Wonderbound

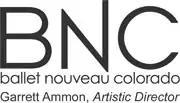
Ballet Nouveau Logo

Ballet Nouveau Colorado was founded in 1992 as a non-profit student performing company and school, providing outreach performances for elementary schools in Adams County and Denver's North Metro area. In 2002 BNC transitioned to maintaining a full-time contemporary ballet company. Later in 2002 BNC was honored by the Colorado State House of Representatives with CO House Resolution #02-1009 "for its commitment to bringing arts to the metropolitan region and for providing a wonderful educational haven to individuals who are interested in dance". By 2005 BNC had grown into the second largest ballet company in the State of Colorado. At the start of their 2007–2008 season BNC hired husband/wife team Garrett Ammon and Dawn Fay to take over the artistic direction of the company, made a significant adjustment to their marketing campaign and established a widespread presence on the internet including profiles on Facebook and MySpace as well as video postings on YouTube. The school and offices were based in Broomfield.